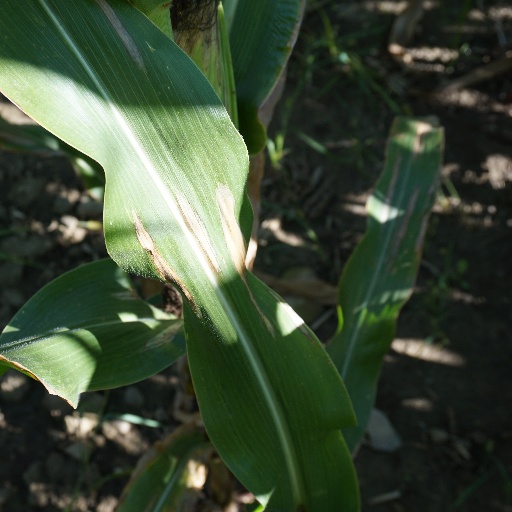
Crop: maize; corn